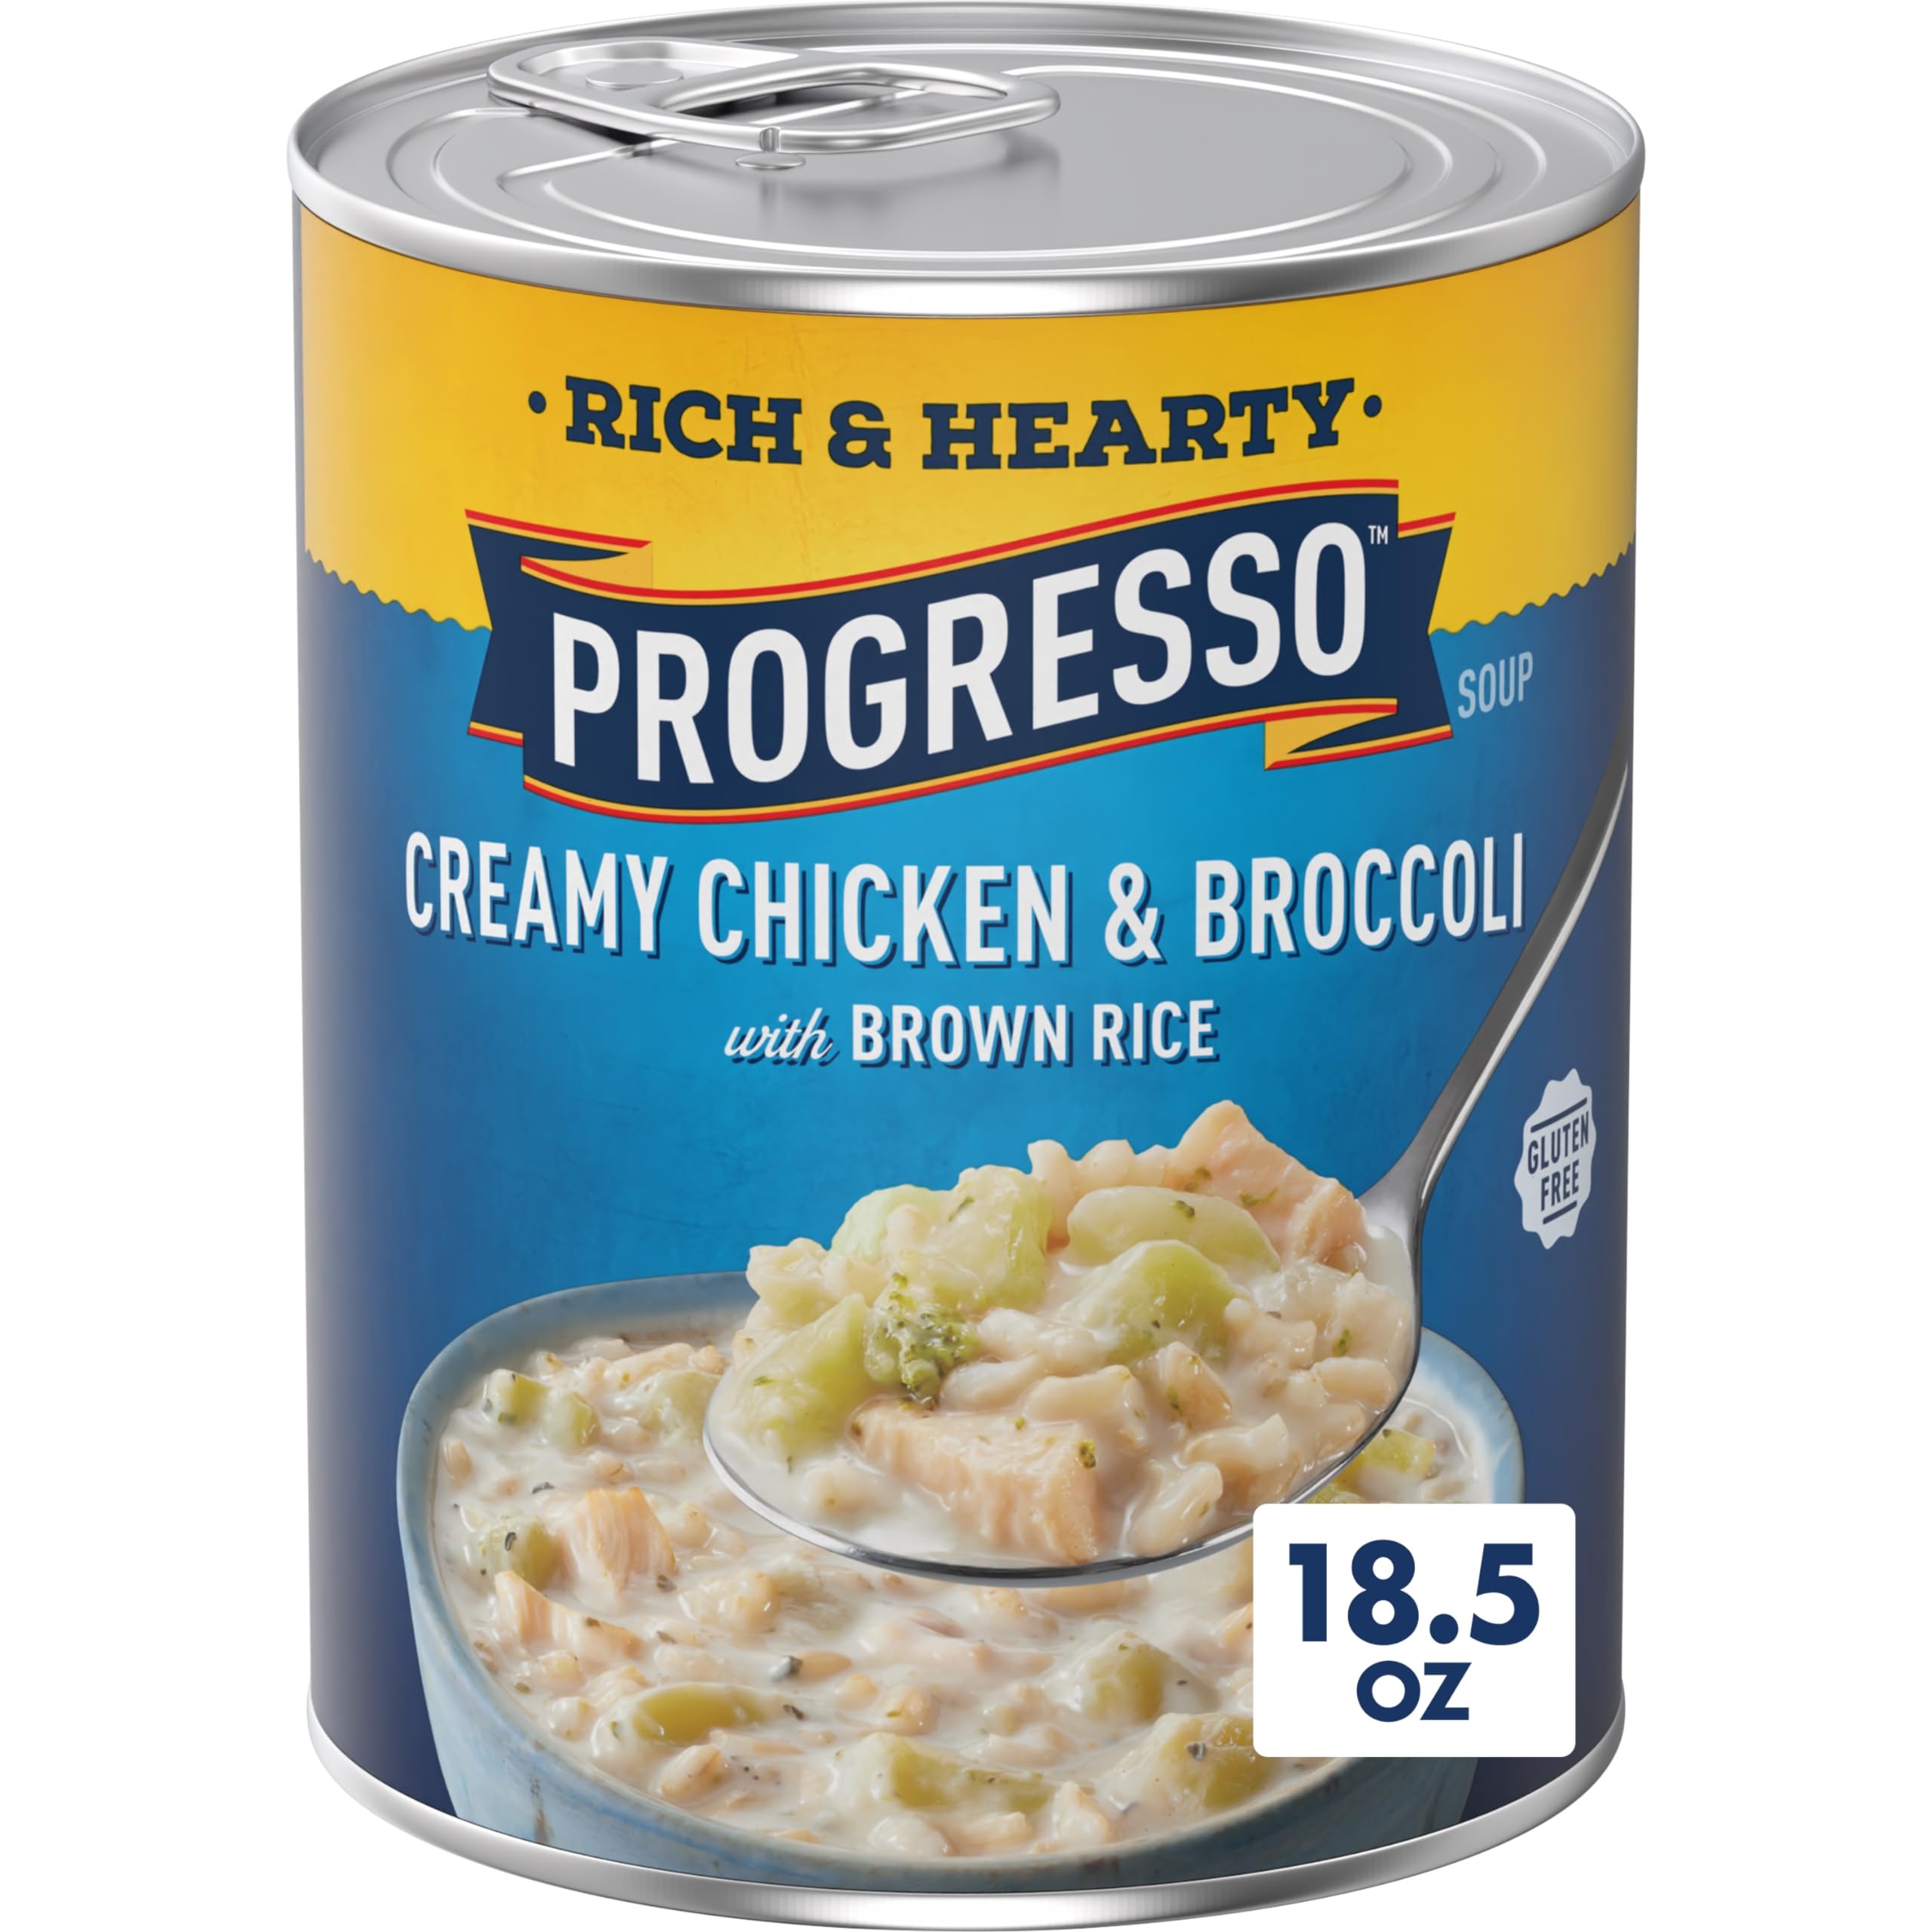
Item Name: Progresso Rich & Hearty, Creamy Chicken & Broccoli Canned Soup, Gluten Free, 18.5 oz.
Bullet Point 1: CHICKEN & BROCCOLI: Indulge in the rich texture of Creamy Chicken & Broccoli with Brown Rice
Bullet Point 2: DECADENT FLAVOR: Expand your taste variety with a delicious and decadent canned soup flavor
Bullet Point 3: QUALITY INGREDIENTS: Progresso Soup contains no artificial flavors or colors from artificial sources
Bullet Point 4: GLUTEN FREE: This instant soup is gluten free and quick to prepare
Bullet Point 5: CONTAINS: 18.5 oz
Value: 18.5
Unit: Fl Oz

Price: 3.33